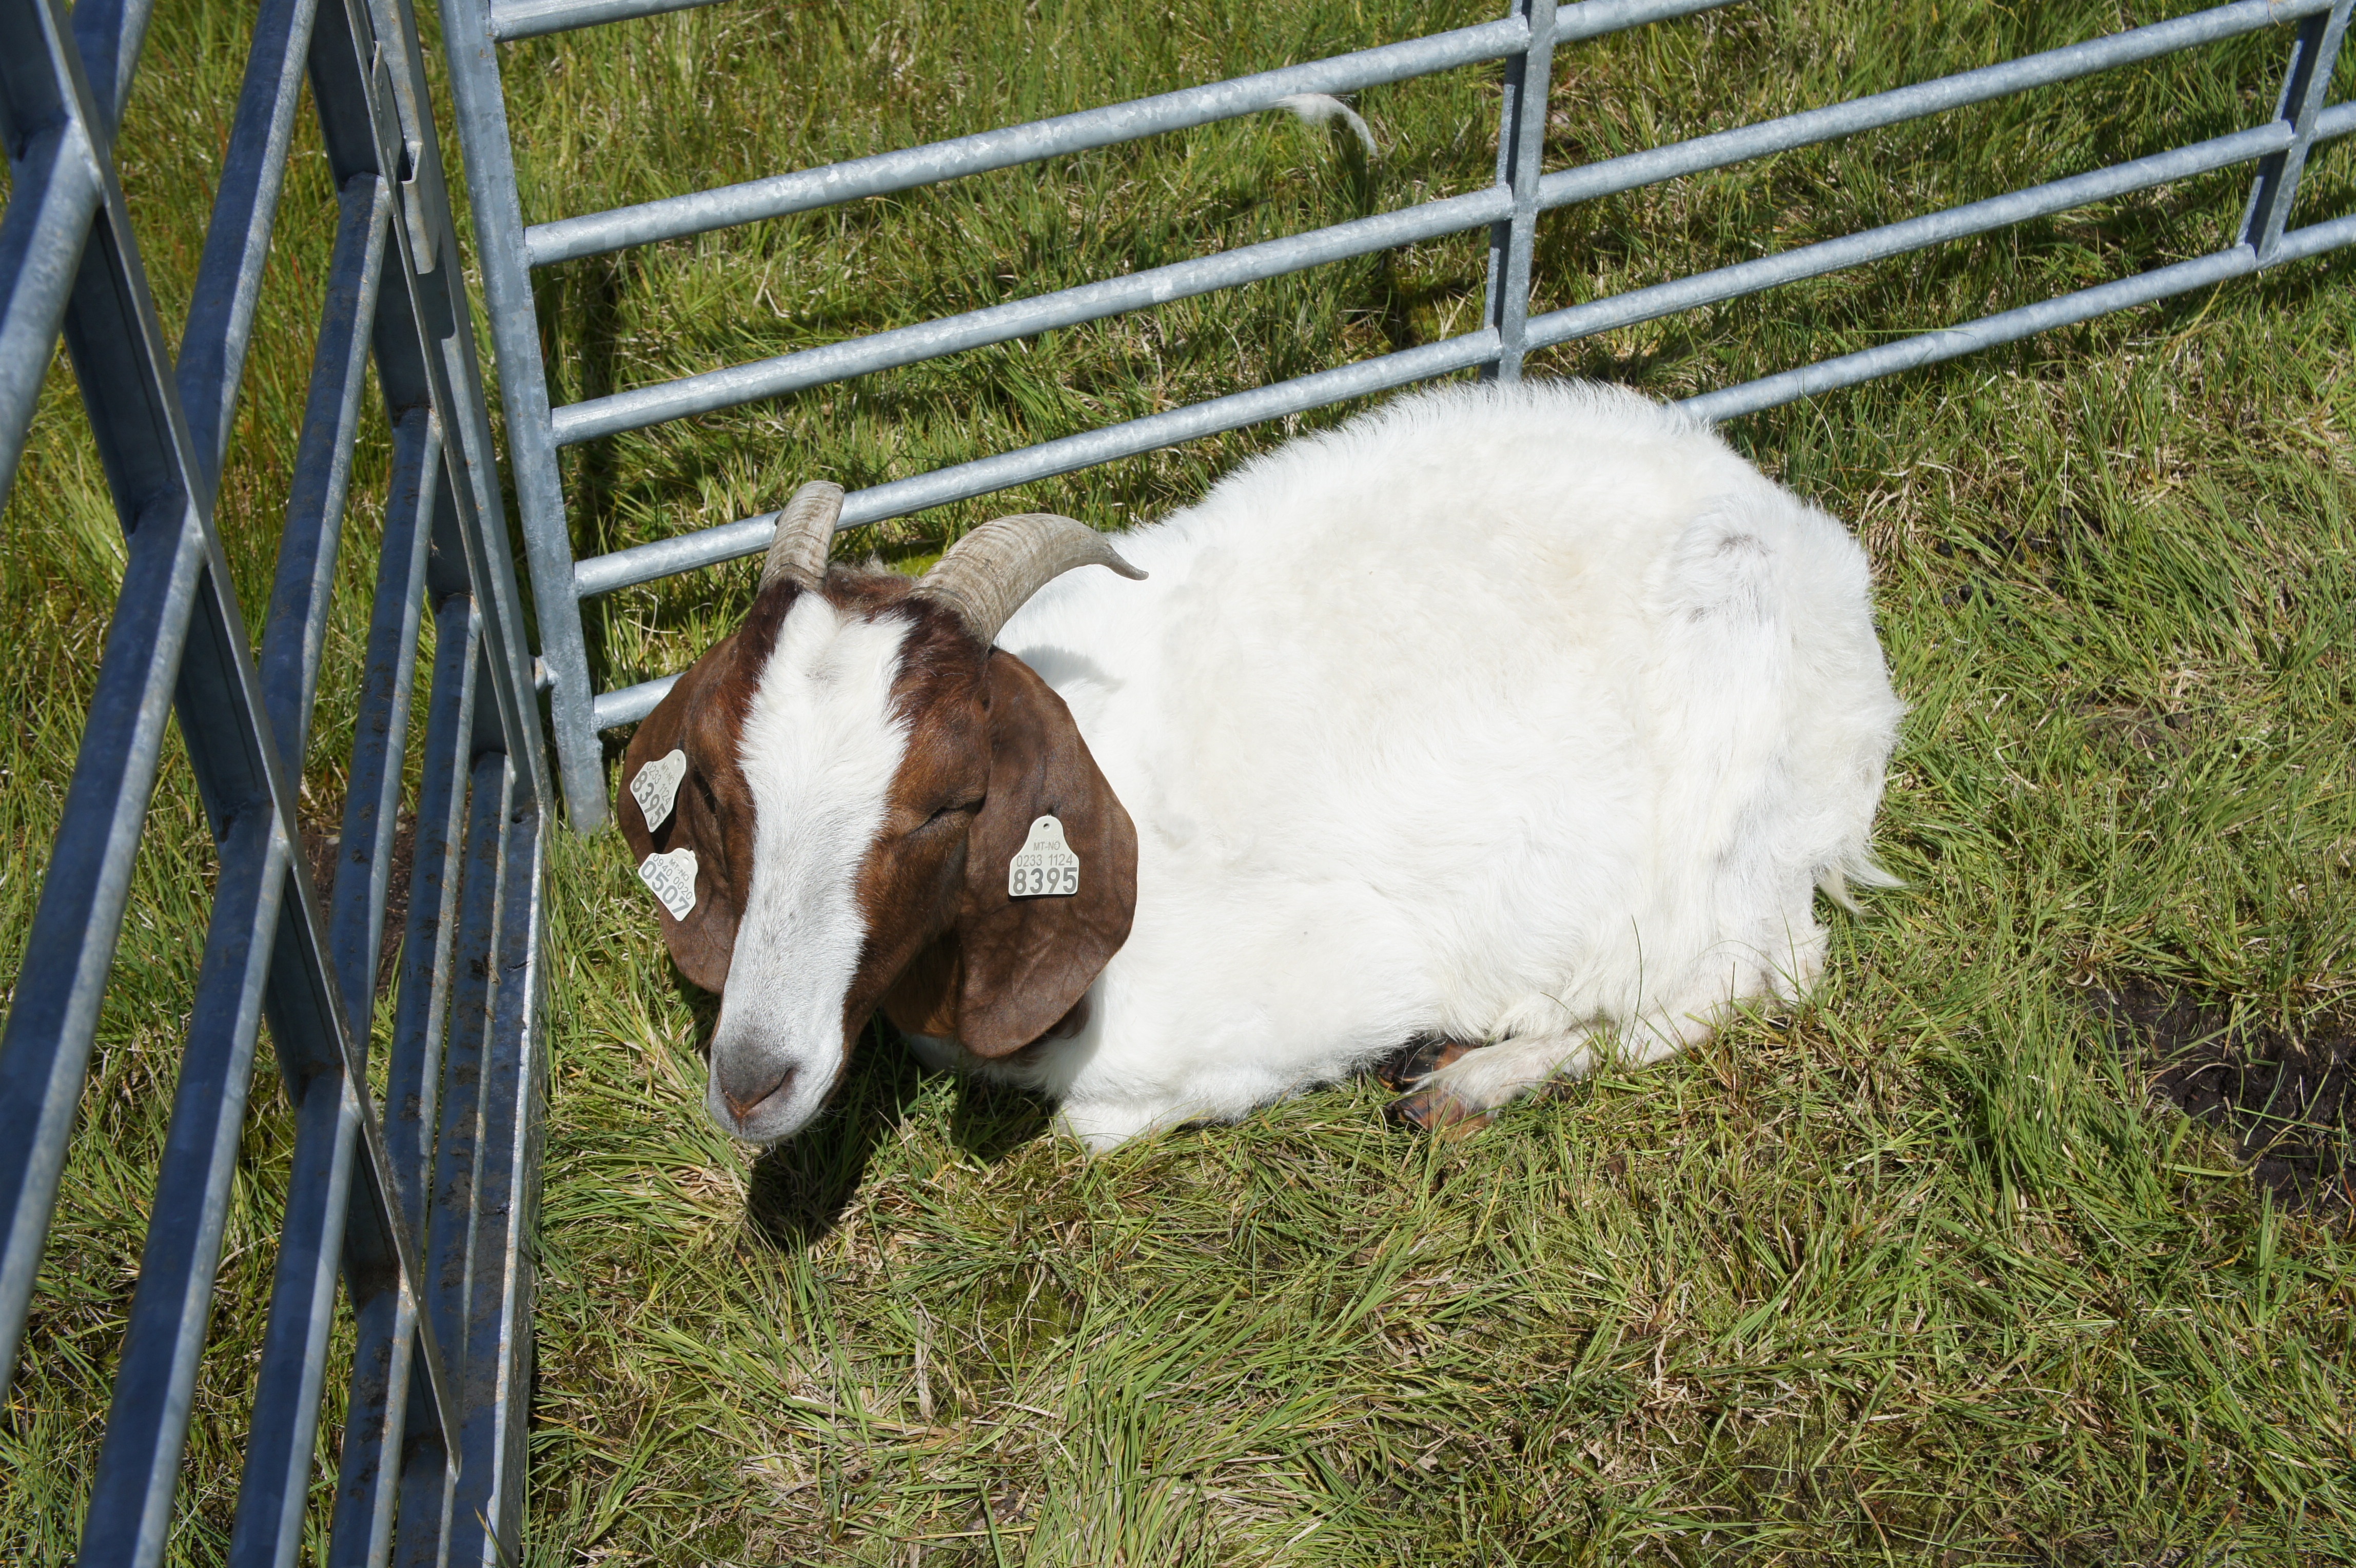
nature, grass, farm, meadow, animal, goat, pasture, grazing, sheep, mammal, agriculture, fauna, goats, vertebrate, domestic, horns, animal world, bock, domestic goat, horse like mammal, cow goat family